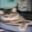
Label: cat